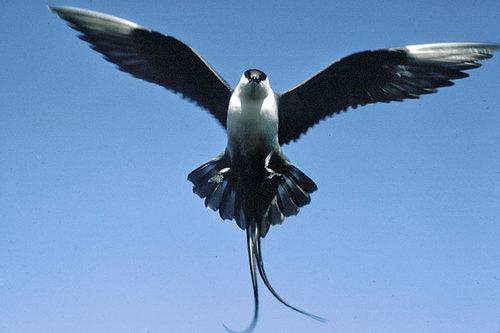
A photo of a long tailed jaeger